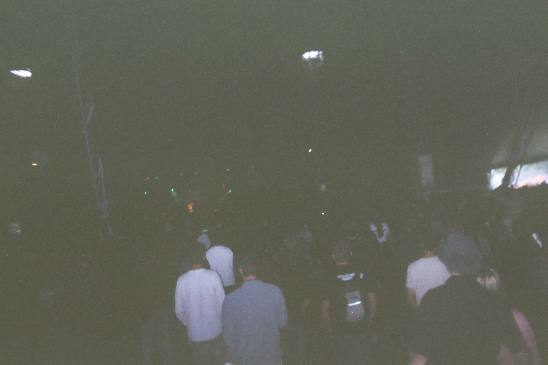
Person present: Yes